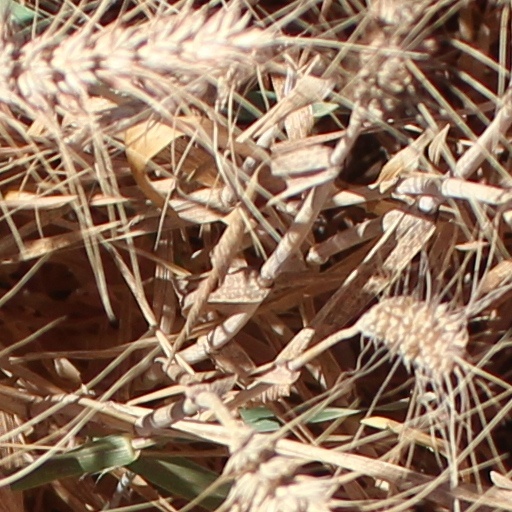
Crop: wheat